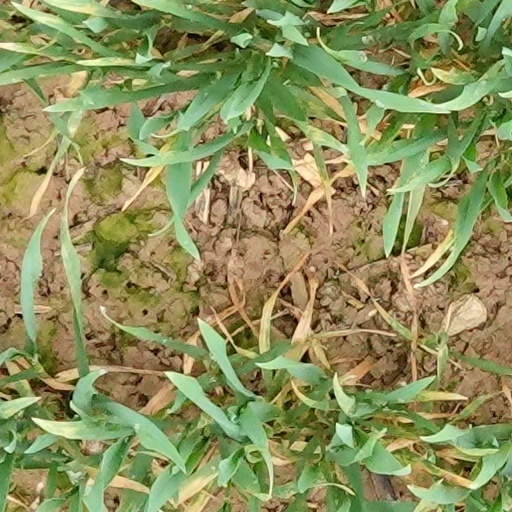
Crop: wheat